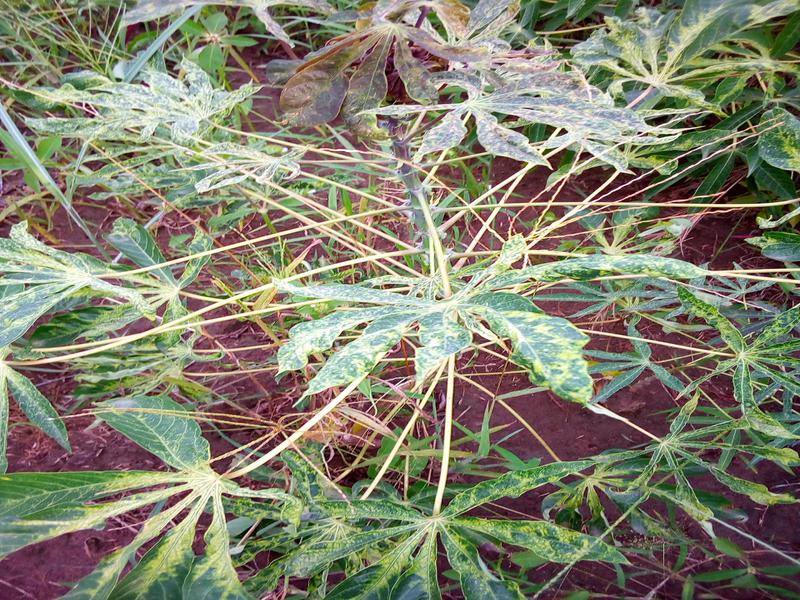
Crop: cassava
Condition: mosaic_disease